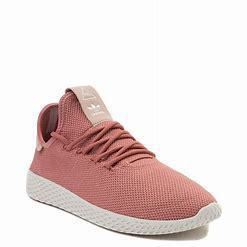
Brand: Adidas
Model: Pharrell Williams Tennis HU